Hurricane Gulch Bridge

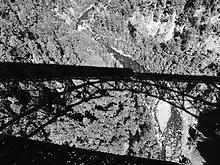
Shadow of the Hurricane Gulch bridge taken from a train crossing over it

Construction of this bridge by the American Bridge Company began in early 1921. The first steel was erected in June, and the first passenger train operated on August 15 of the same year. It was the most difficult and expensive bridge project on the railroad, and cost $1.2 million (equivalent to $ in adjusted for inflation). To build it, the company strung an aerial tram across the gulch, and construction proceeded from both sides simultaneously. For eight years, this was the tallest bridge in the US.